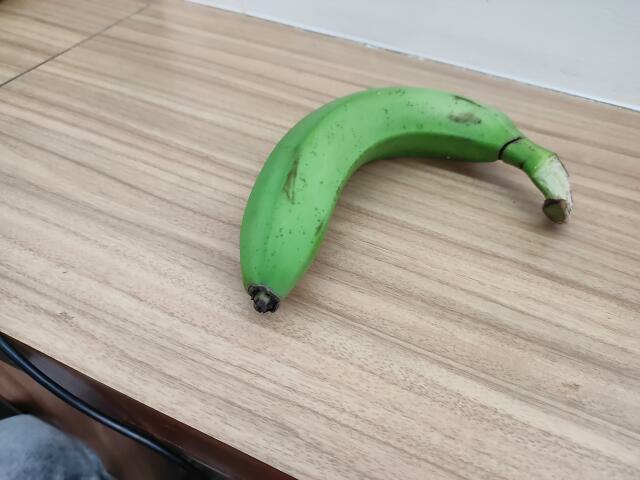
Label: Raw_Banana